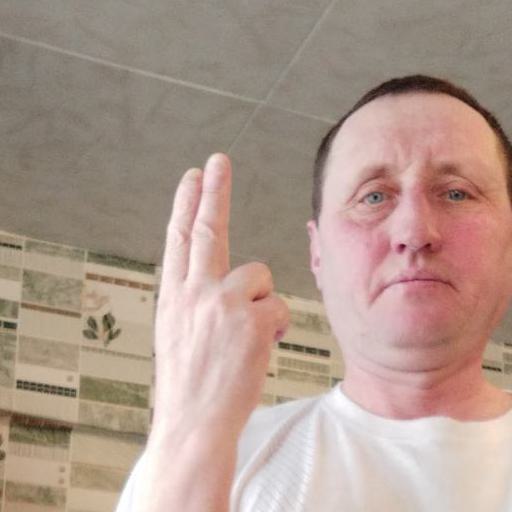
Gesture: two_up_inverted